Bubbles (chimpanzee)

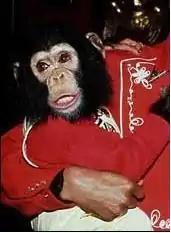
Bubbles held in Michael Jackson's arm

Bubbles (born 1983) is a chimpanzee once kept as a pet by the American singer Michael Jackson, who bought him from a Texas research facility in the 1980s. Bubbles frequently traveled with Jackson, drawing attention in the media. In 1987, during the "Bad" world tour, Bubbles and Jackson drank tea with the mayor of Osaka, Japan.